Frank Woolley

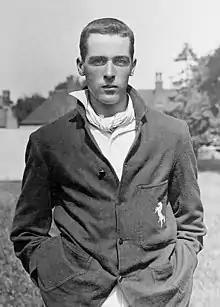
Woolley in about 1912

Frank Edward Woolley (27 May 1887 – 18 October 1978) was an English professional cricketer who played for Kent County Cricket Club between 1906 and 1938 and for the England cricket team. A genuine all-rounder, Woolley was a left-handed batsman and a left-arm bowler. He was an outstanding fielder close to the wicket and is the only non wicket-keeper to have held over 1,000 catches in a first-class career, whilst his total number of runs scored is the second highest of all time and his total number of wickets taken the 27th highest.